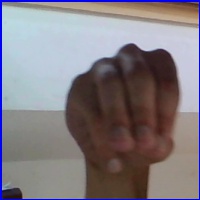
Letra: M